The Ruby Tear

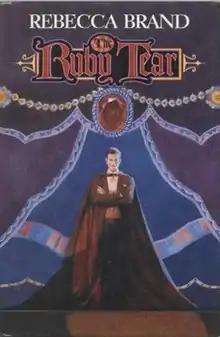
First edition (publ. Forge Books)

The Ruby Tear is a 1997 novel by award winning American author Suzy McKee Charnas writing as Rebecca Brand.